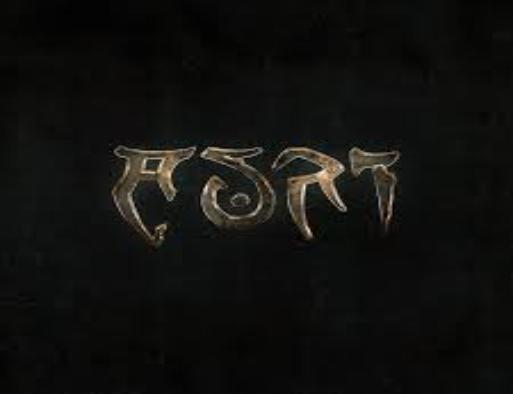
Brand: Auri
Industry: Others